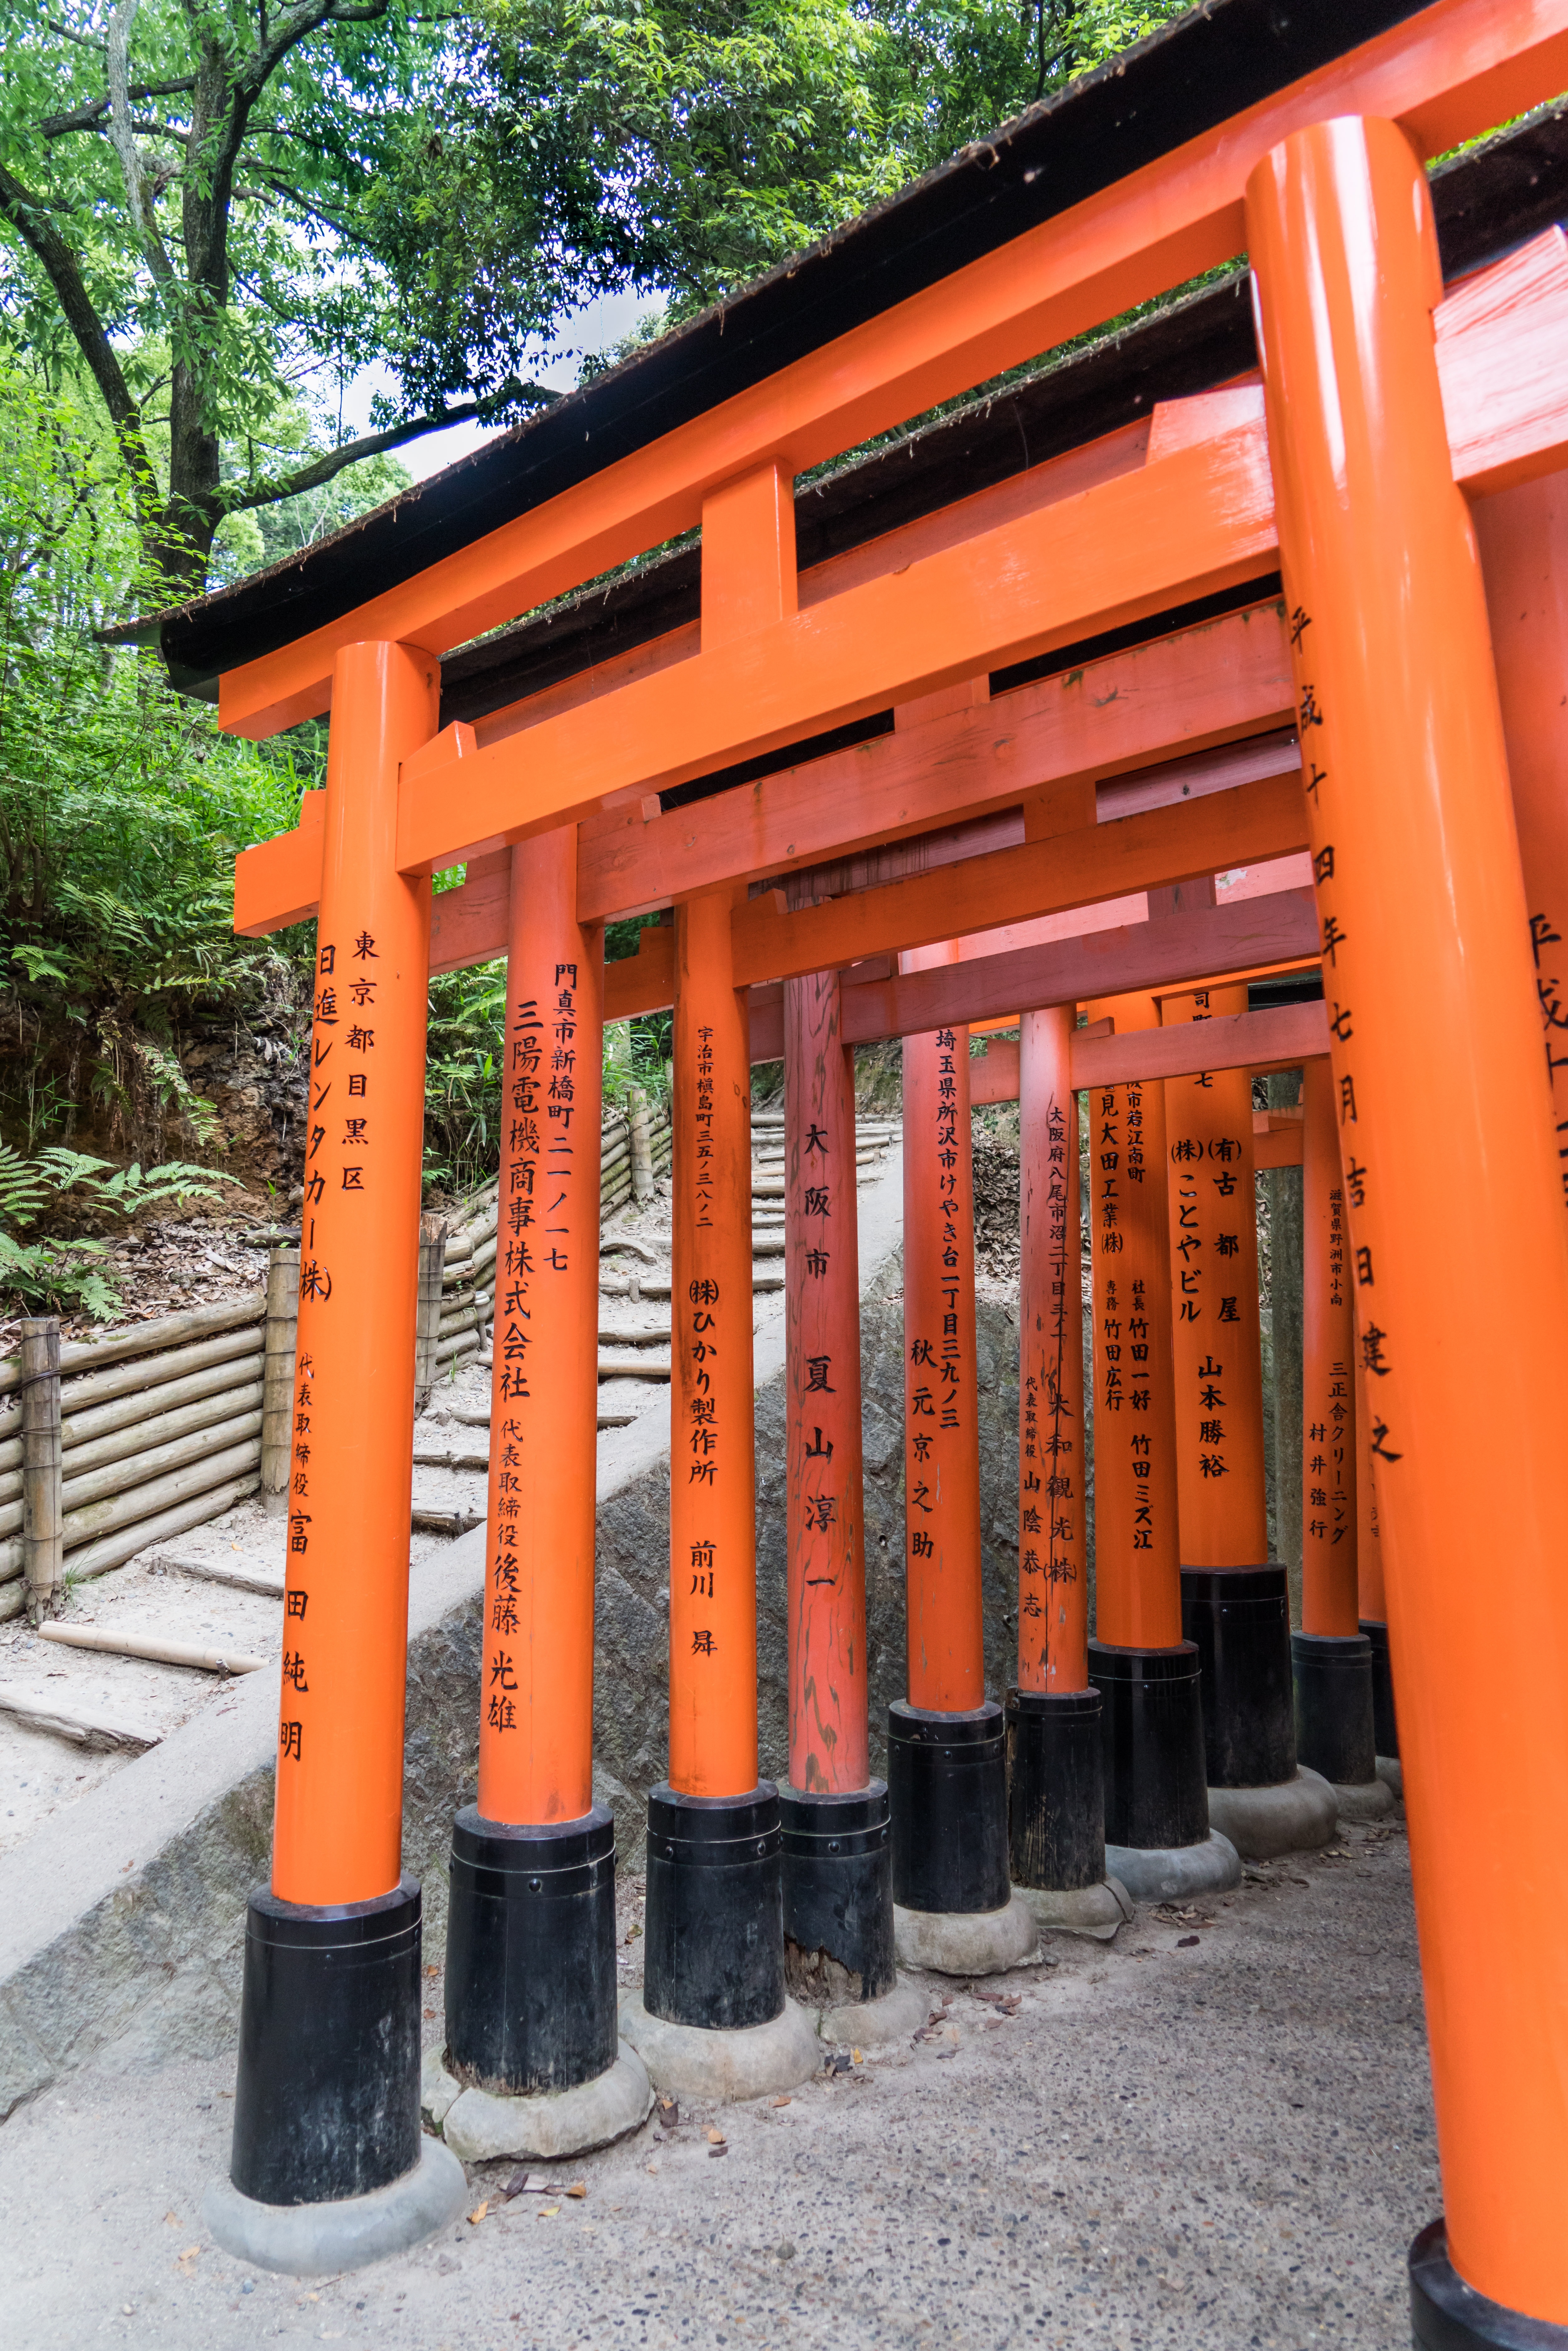
path, architecture, structure, travel, orange, column, religion, asia, landmark, sightseeing, tourism, japan, japanese, shrine, torii, kyoto, culture, history, famous, fushimi, oriental, traditional, orient, inari, fushimi inari taisha shrine, shinto shrine, outdoor structure